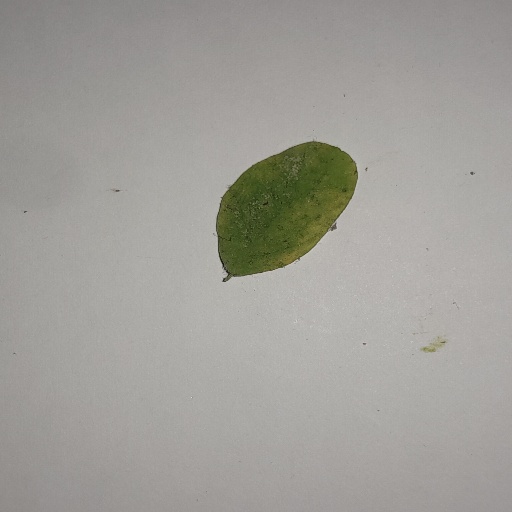
Species: Sojina
Leaf condition: Yellow Leaf